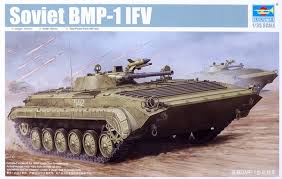
Label: BMP